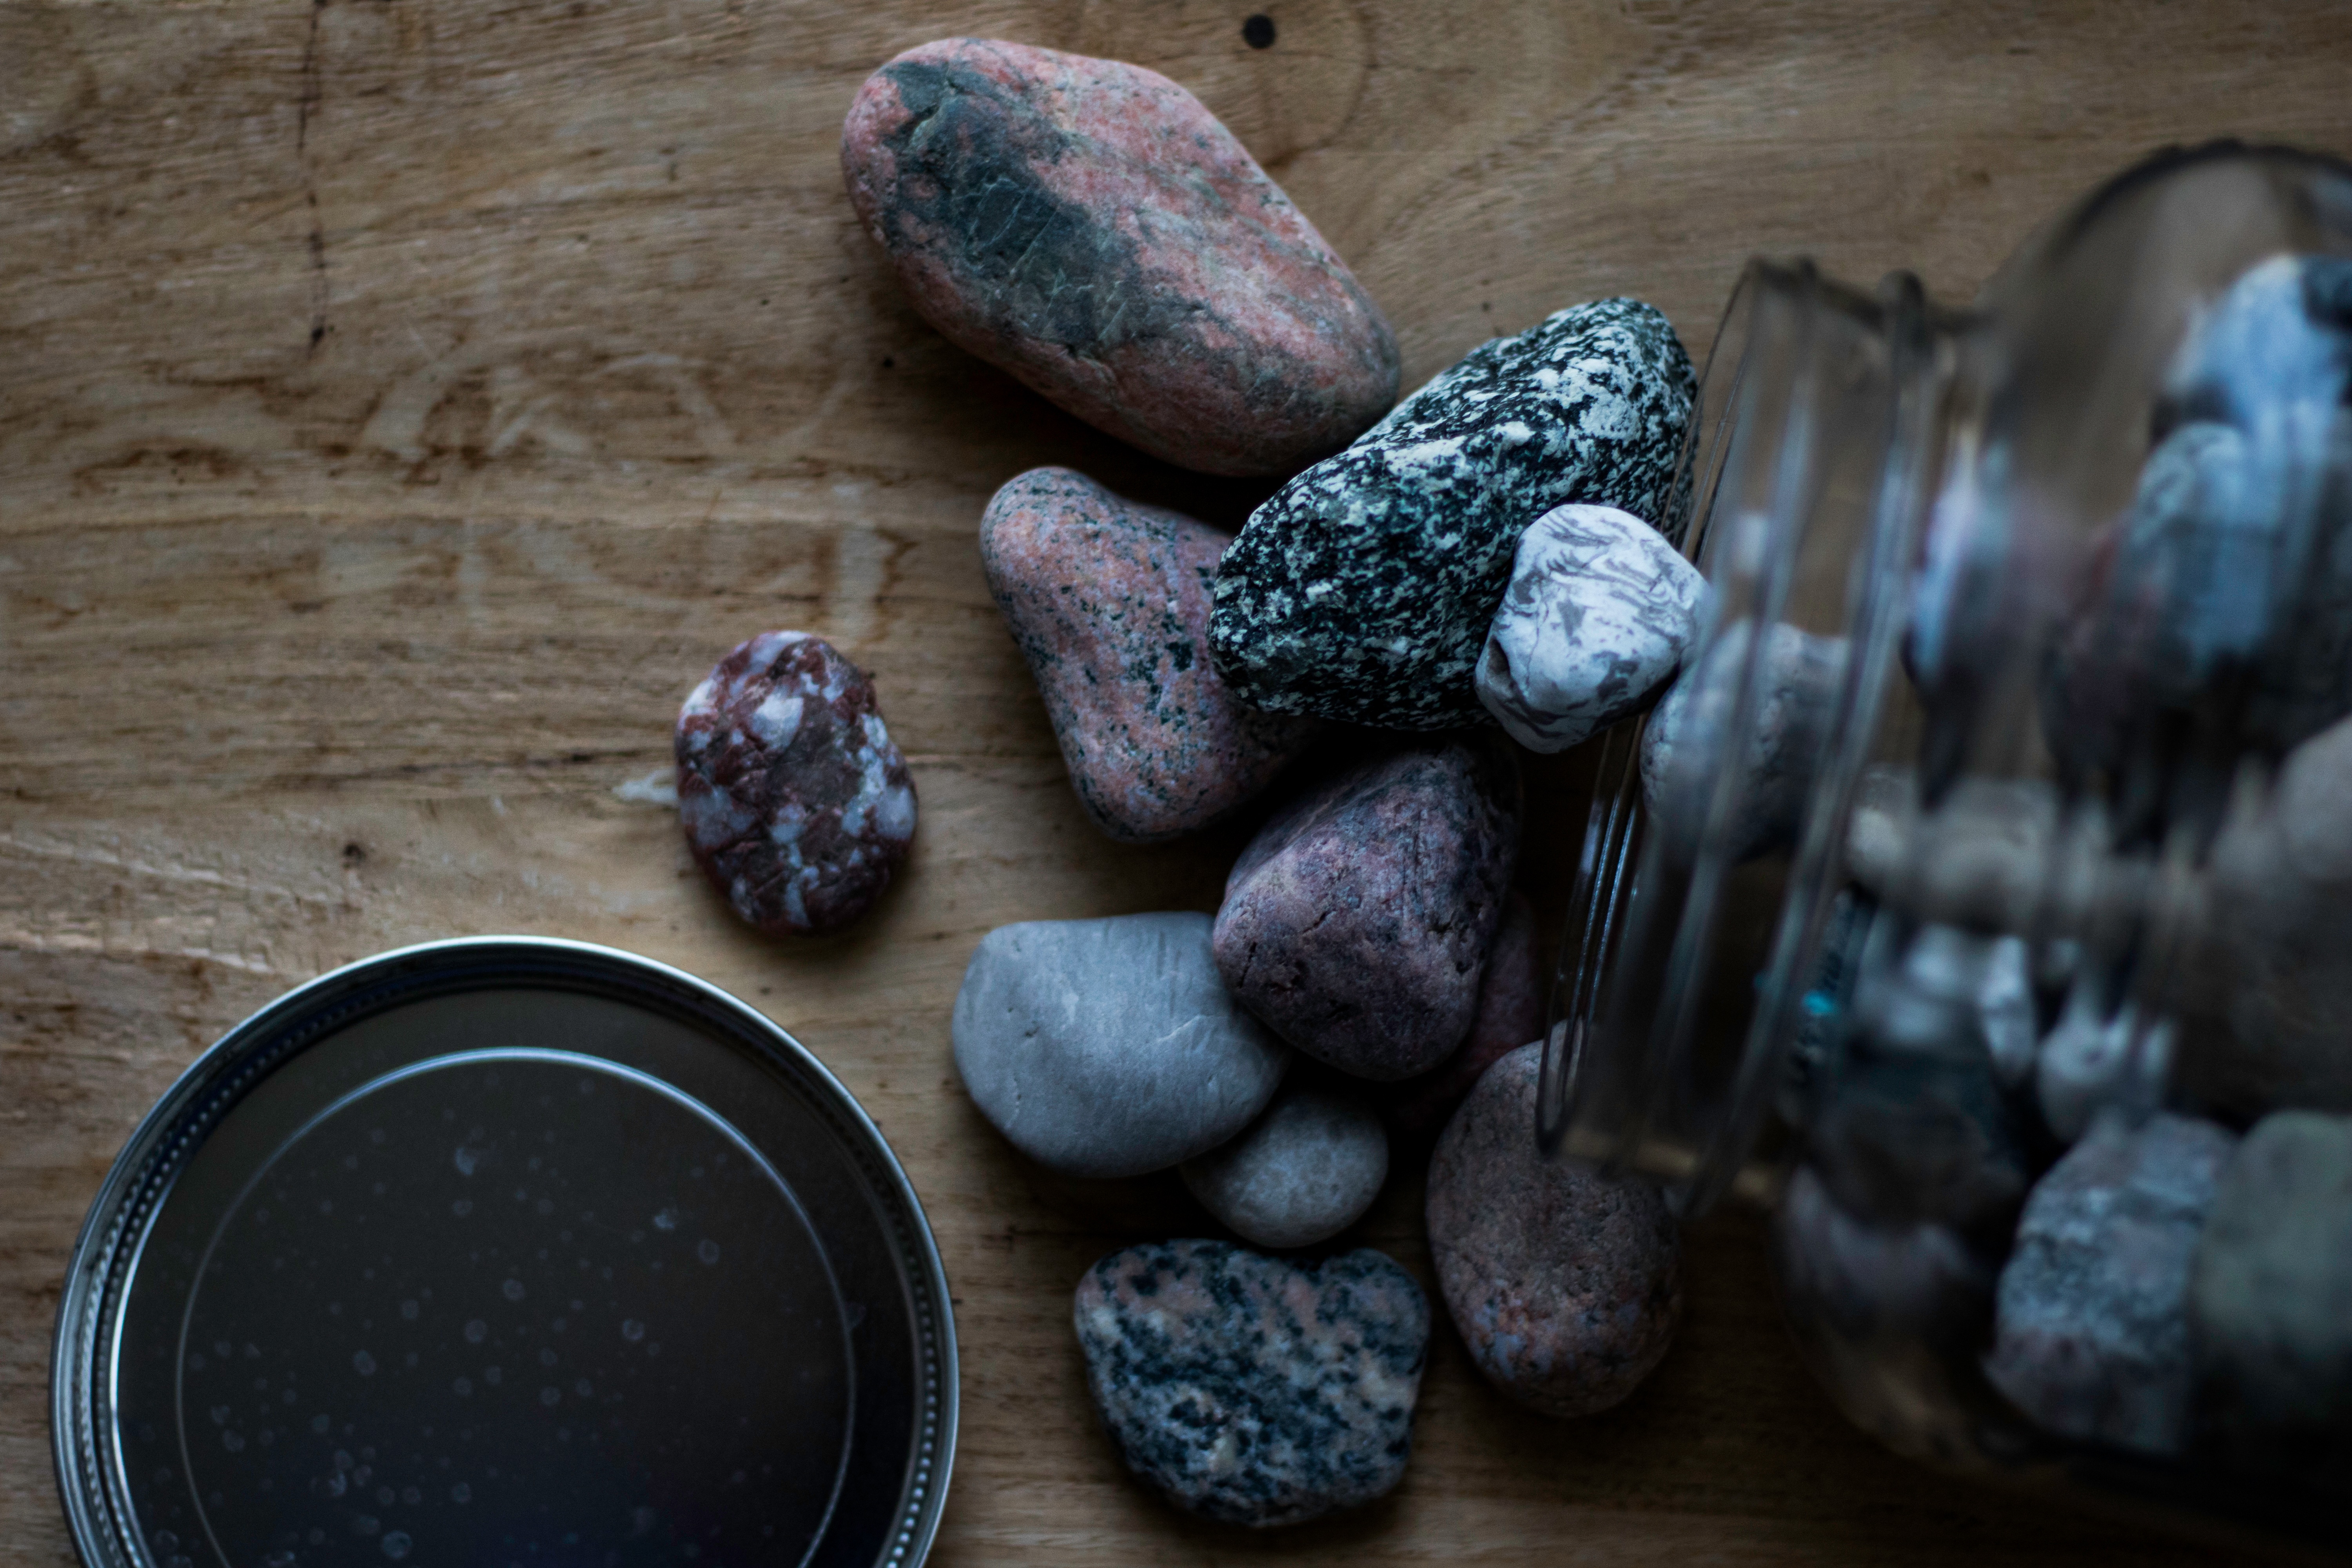
rock, food, produce, pebble, blue, material, organ, macro photography